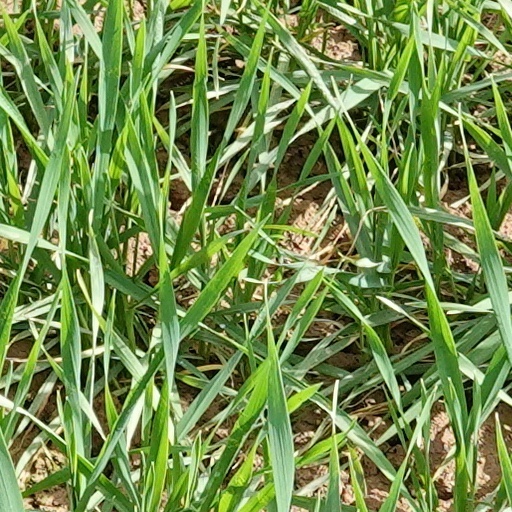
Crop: wheat